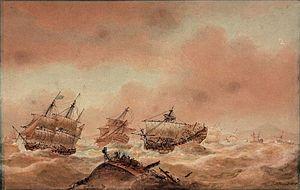
Le HMS Royal Sovereign est un vaisseau de ligne de 1ᵉʳ rang de 100 canons construit en 1786 et en service dans la Royal Navy jusqu'en 1825. Il participe, sous le commandement de l'amiral Howe à la bataille du 13 prairial an II, et porte la marque de l'amiral Collingwood lors de la bataille de Trafalgar. Renommé HMS Captain et affecté au service de la rade en 1825, il est désarmé en 1826 et détruit en 1841.
La HMS Euryalus est une frégate de cinquième rang de 36 canons construite pour la Royal Navy. Lancée en juin 1803, elle fait partie de la classe Apollo.